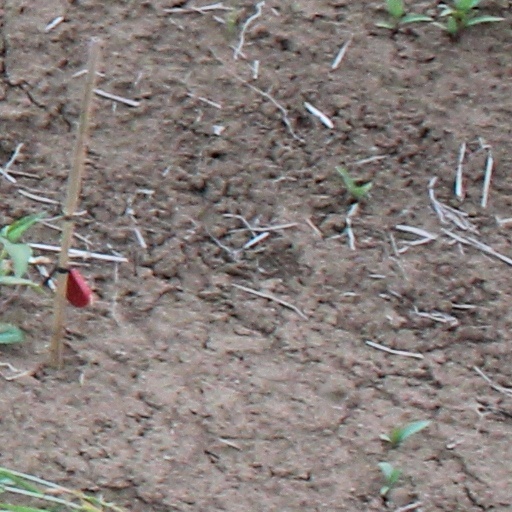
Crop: wheat